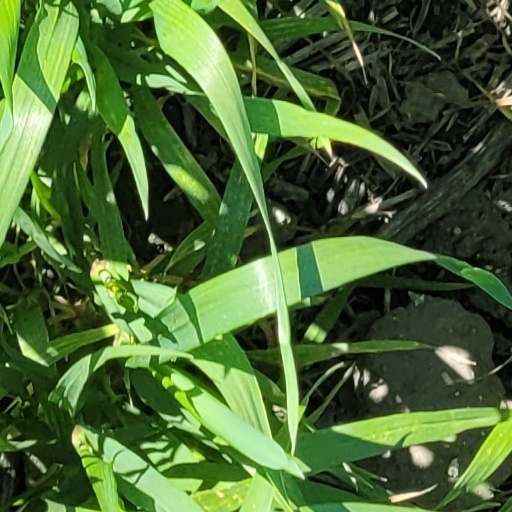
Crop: wheat